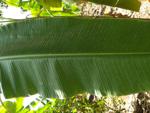
Label: healthy